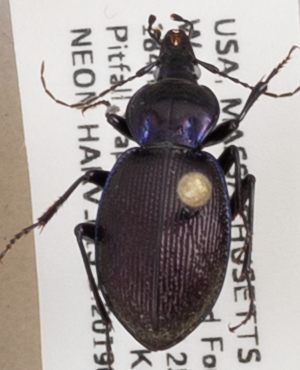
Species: Sphaeroderus stenostomus lecontei
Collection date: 2019-07-16
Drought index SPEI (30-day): -0.008
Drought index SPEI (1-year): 2.09
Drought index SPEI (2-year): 2.09